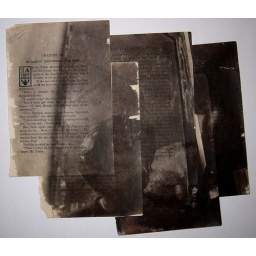
van-dyke brown on pages of a book. That is a picture of me looking in a mirror